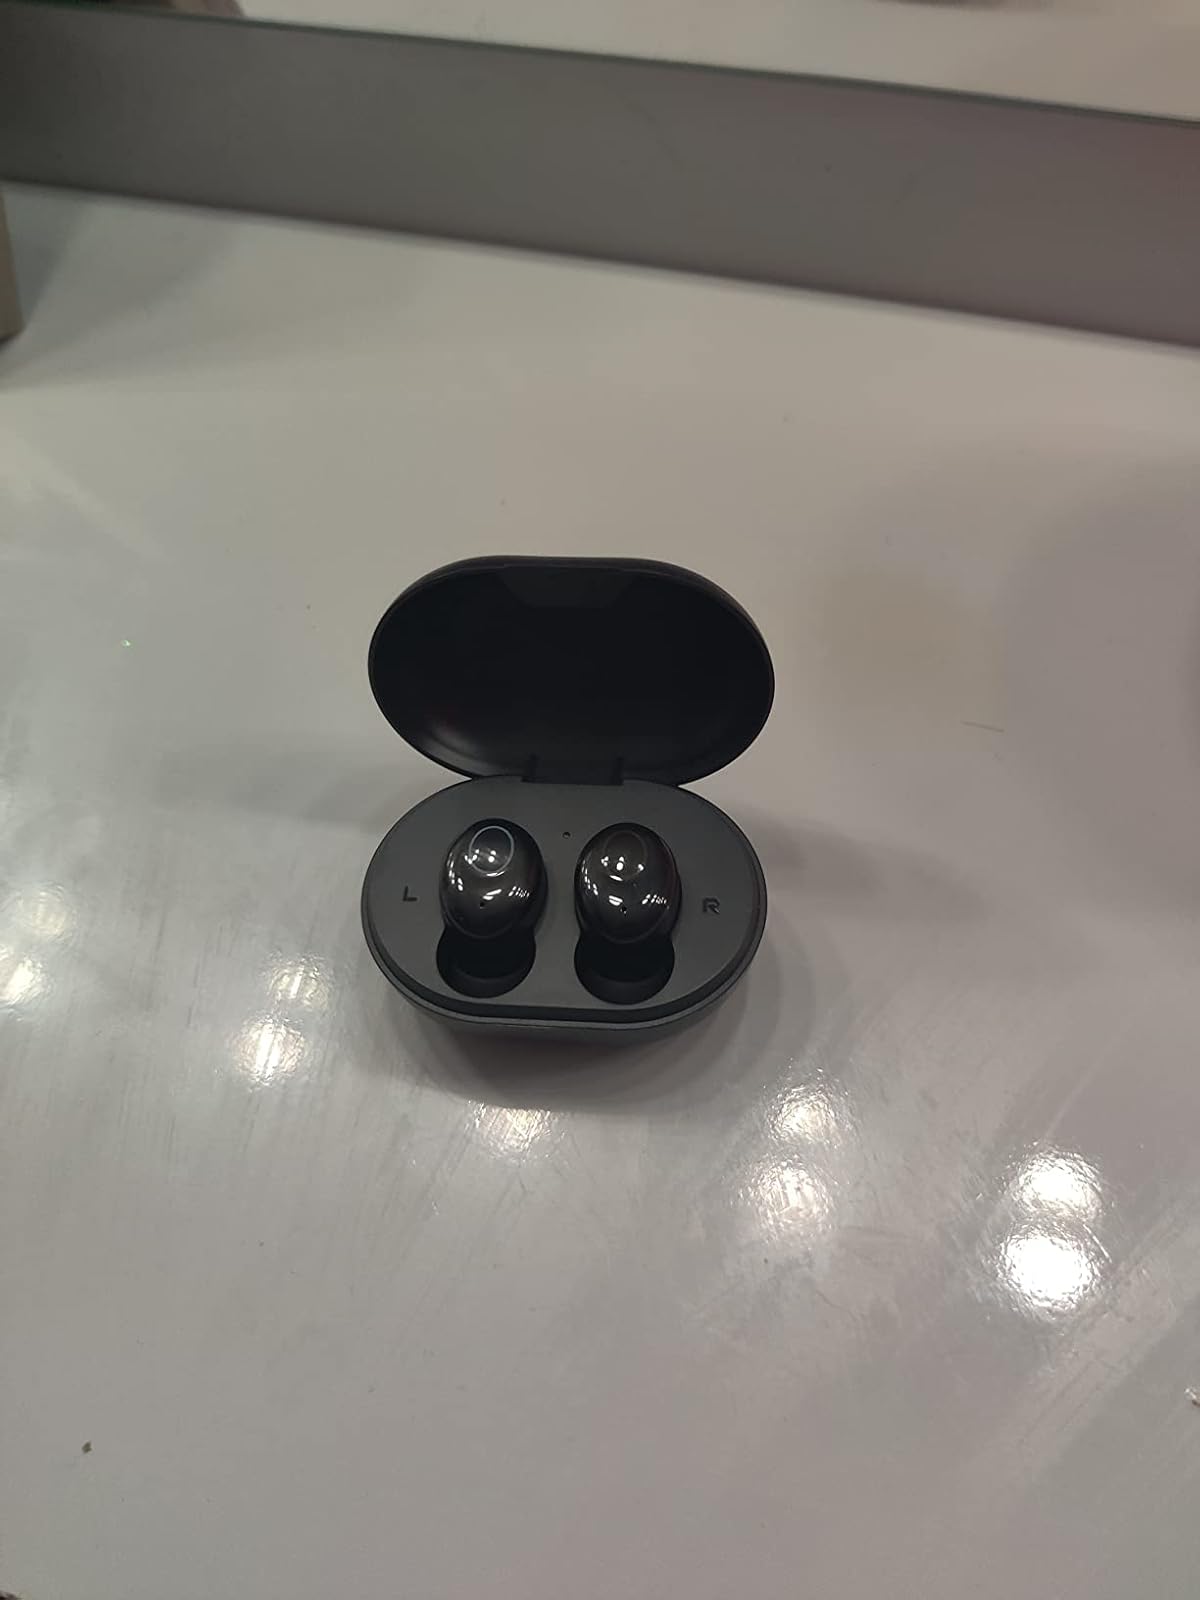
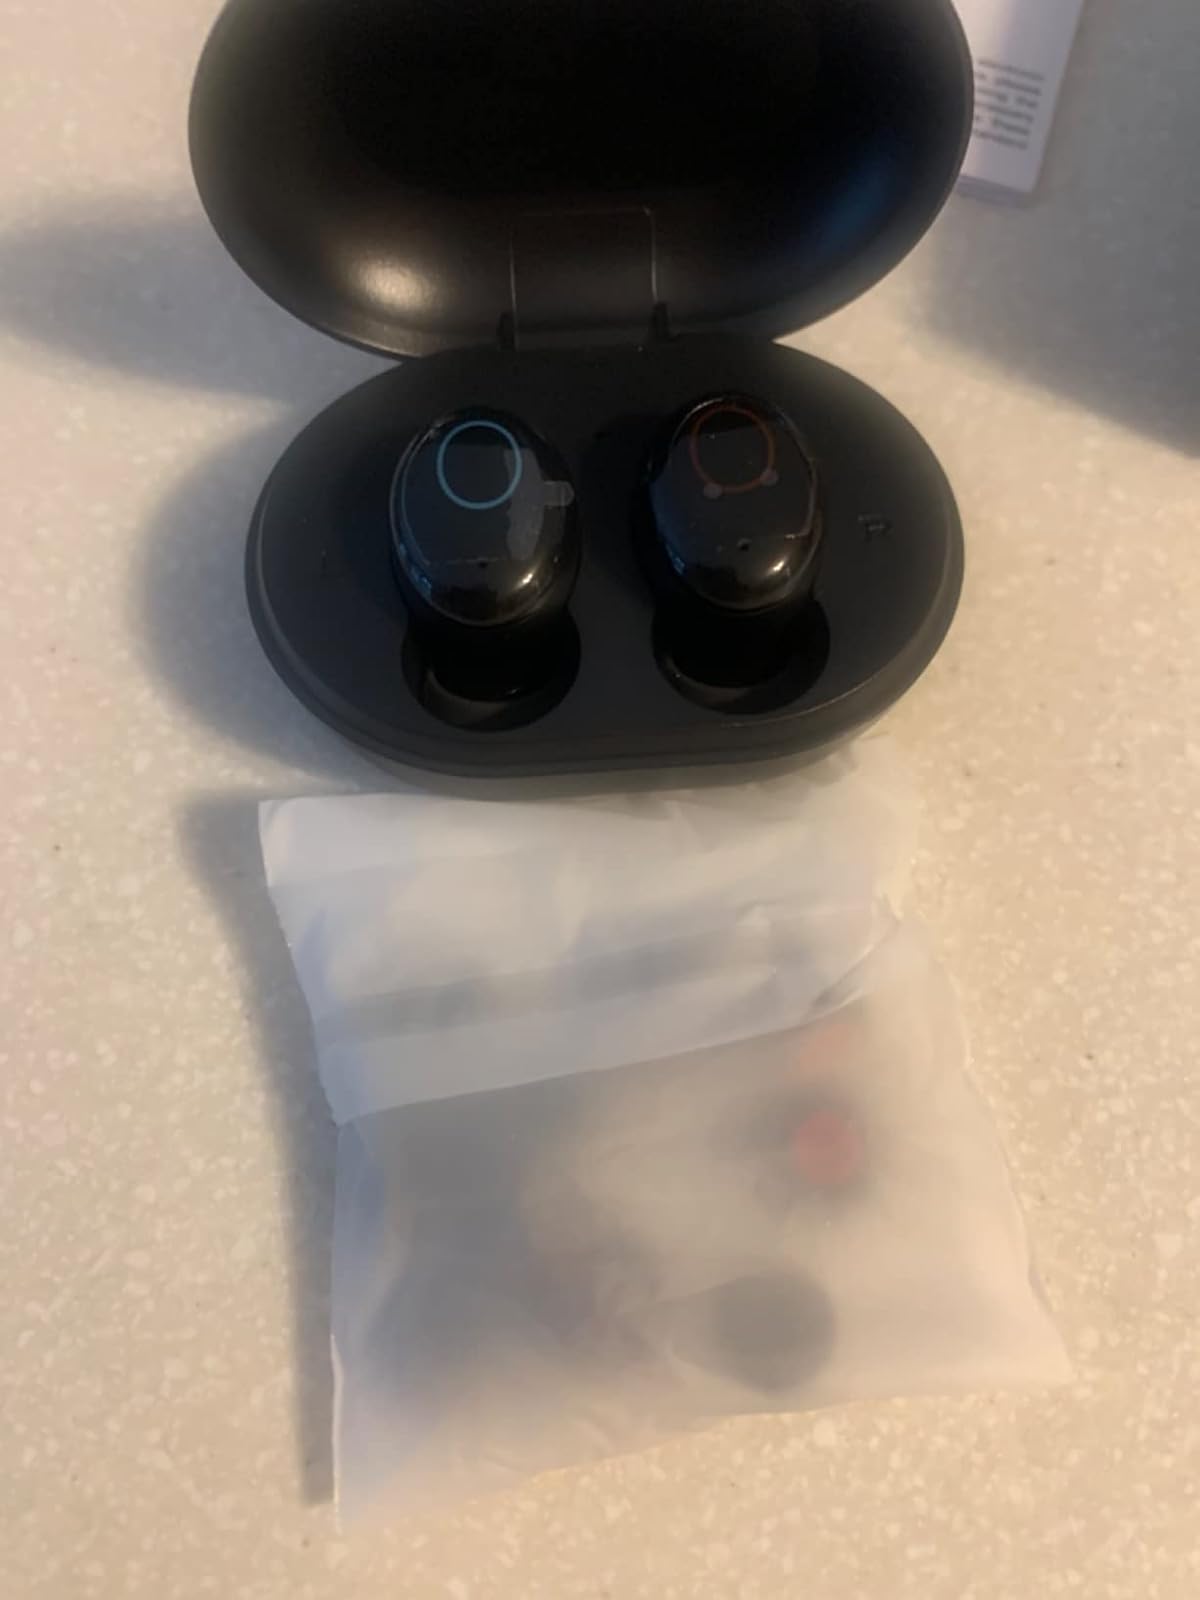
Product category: earbuds
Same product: yes